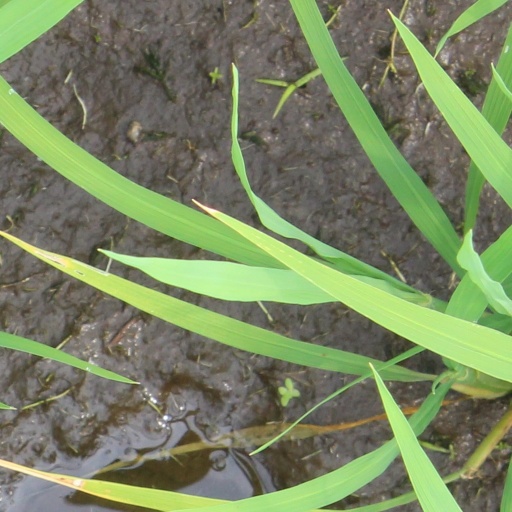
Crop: rice